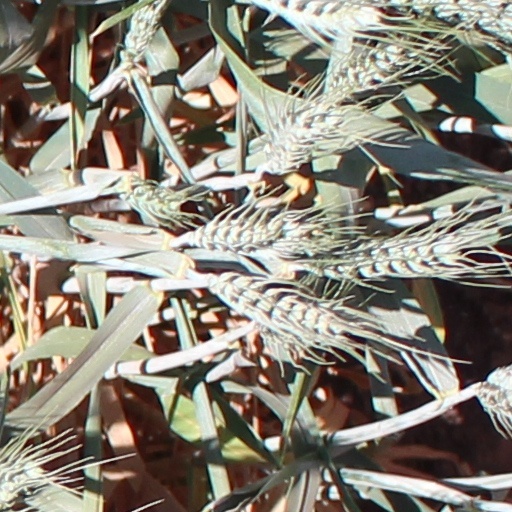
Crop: wheat